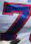
Number: 7